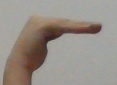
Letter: haa